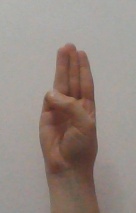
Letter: thaa